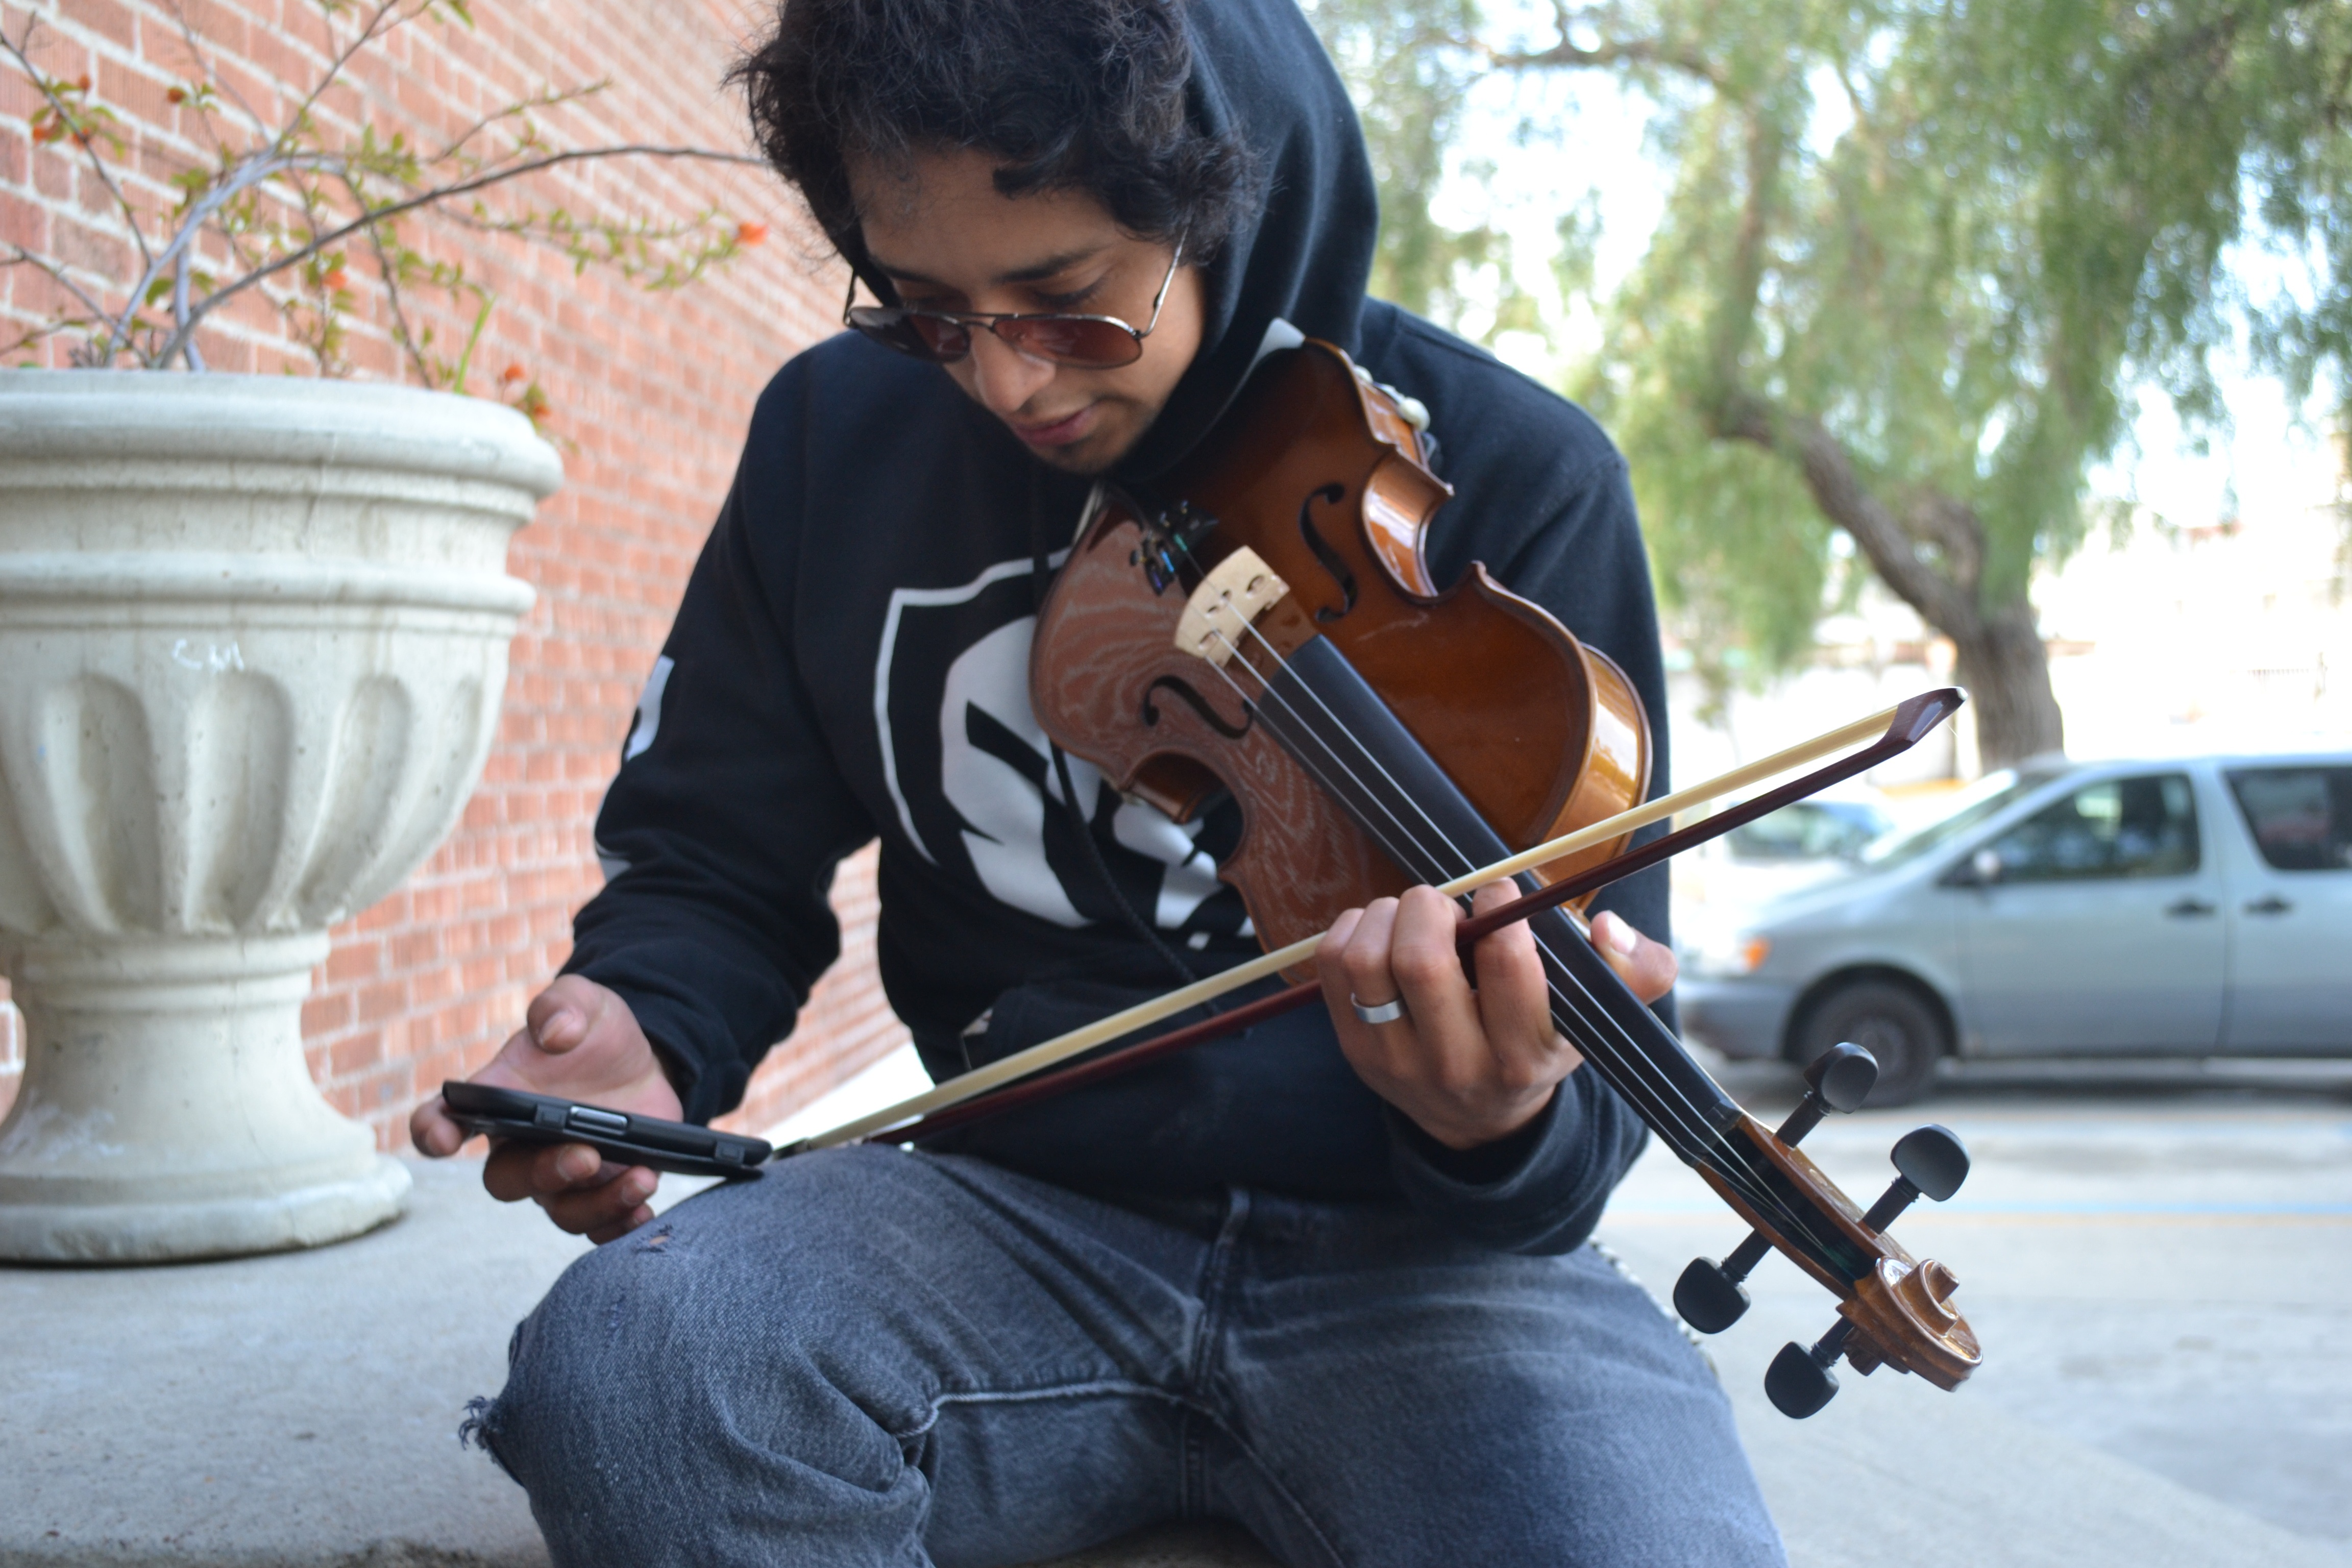
person, music, guitar, musician, skill, musical instrument, violin, cello, guitarist, bass guitar, viola, violinist, fiddle, string instrument, bowed string instrument, violin family, violist